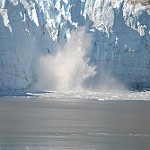
Label: glacier